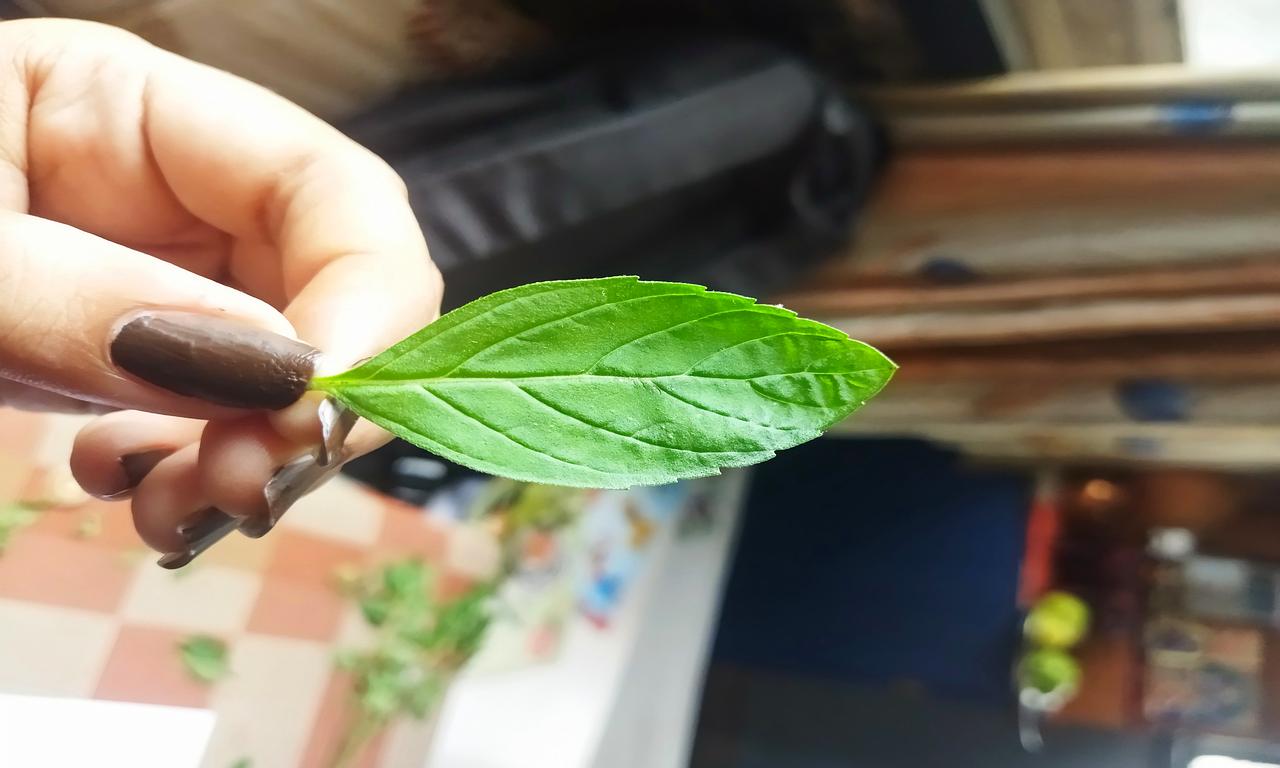
Label: Fresh